Roman Catholic Diocese of Tubarão

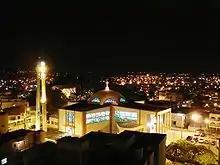
Cathedral of Our Lady of Mercy

The Roman Catholic Diocese of Tubarão is a diocese located in the city of Tubarão in the ecclesiastical province of Florianópolis in Brazil.